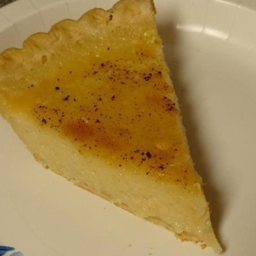
this came from a family .